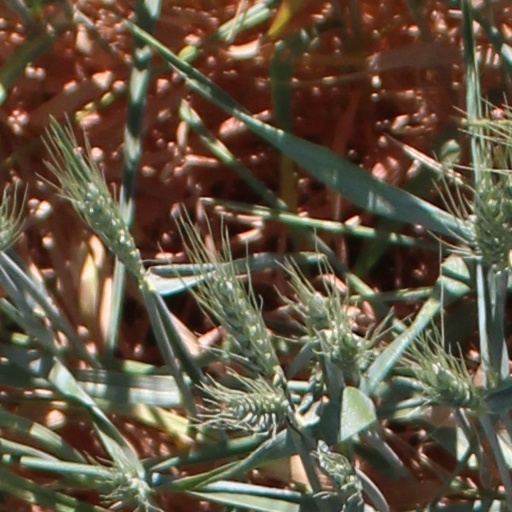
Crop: wheat